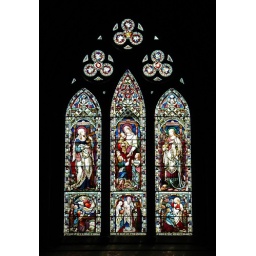
Stained glass window in Lichfield Cathedral. The individual sections appear to float against the dark background of the wall.